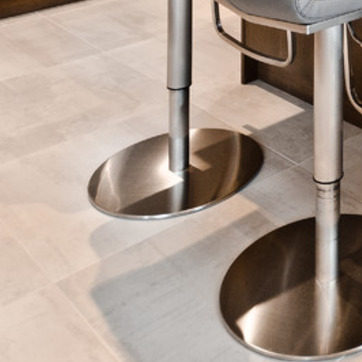
Material: metal